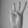
ASL letter: W